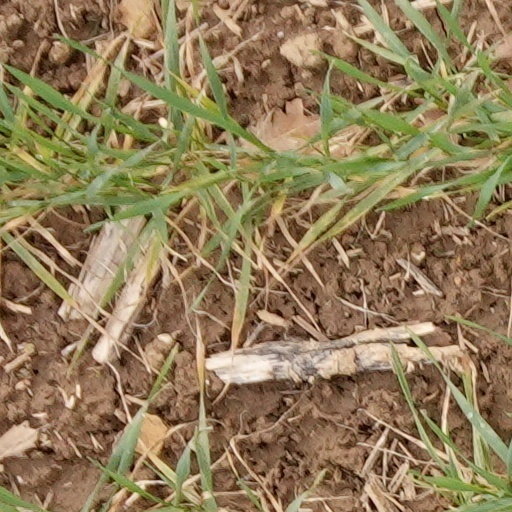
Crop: wheat